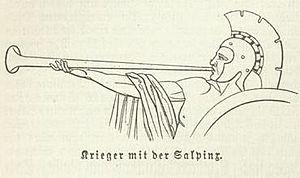
La salpinx est un instrument à vent de la Grèce antique de la famille des trompettes, proche de la tuba des Romains.